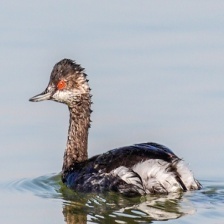
Species: BLACK-NECKED GREBE
Scientific name: PODICEPS NIGRICOLLIS